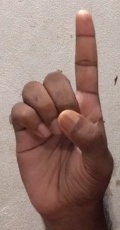
ASL sign: D